Indianapolis Indians

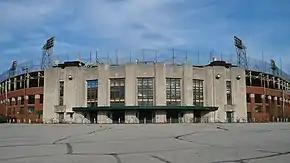
The Indians played at Owen J. Bush Stadium from 1931 to 1996.

James A. Perry purchased the club in 1927. He died in a plane crash two years later, and his brother, Norman Perry, assumed ownership in 1929. Late in the 1931 season, the team moved to Perry Stadium, which was renamed Victory Field in 1942 and Bush Stadium in 1967. The 1928 Indians, who were managed by Bruno Betzel, won a fourth AA pennant by finishing two-and-a-half games ahead of the Minneapolis Millers at 99–68. They then defeated the Rochester Red Wings, 5–1, in the Little World Series.